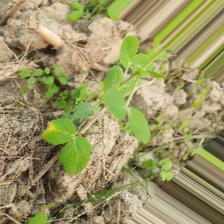
Label: Ascochyta blight